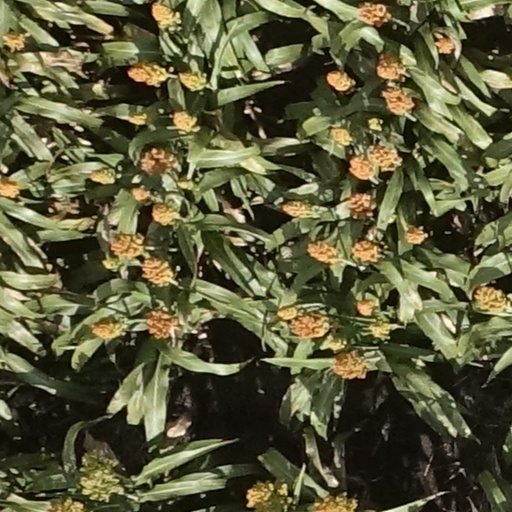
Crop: sorghum